Mark Martin

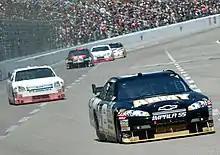
Martin at Texas 2008

On September 8, 2007, it was announced that Martin would share the No. 8 car with Aric Almirola in the 2008 Sprint Cup Series.